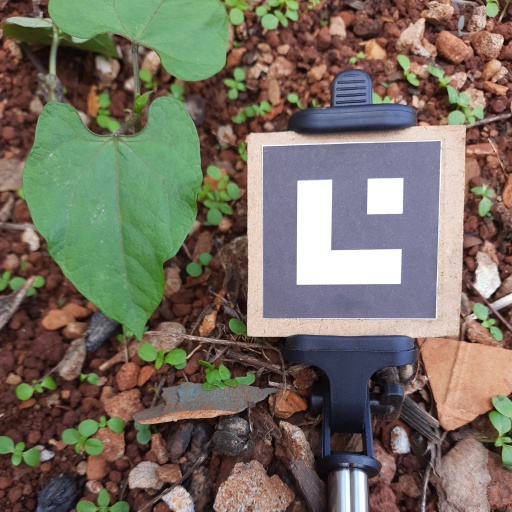
Observations: wavy surface, no eating holes, under shade